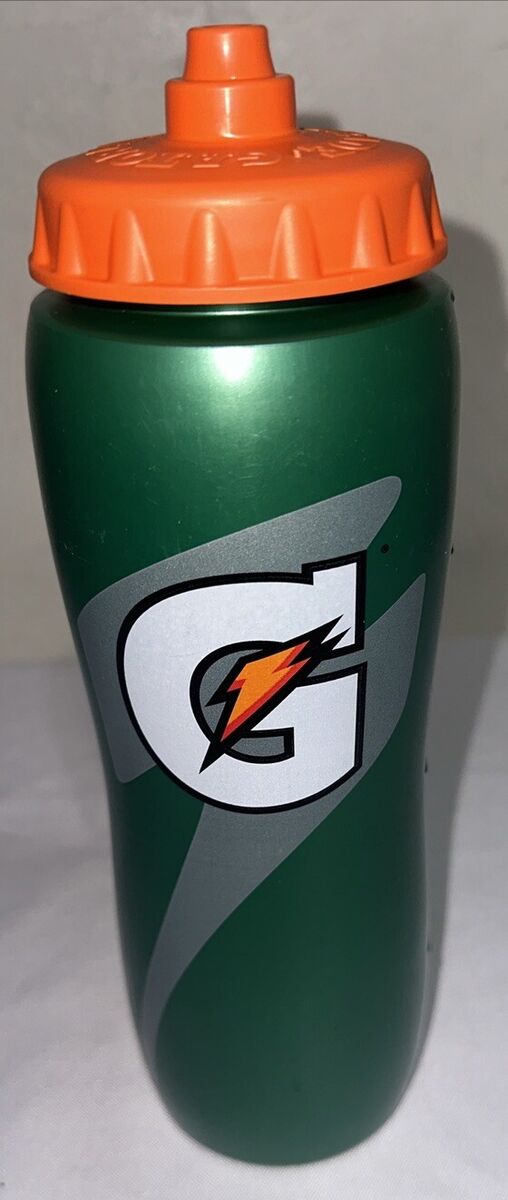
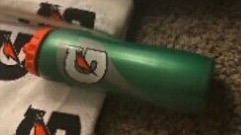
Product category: misc
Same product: yes